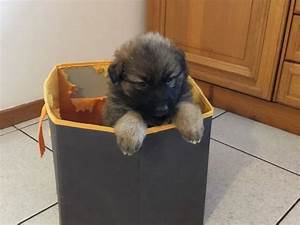
Label: dog